Back to the Future: The Ride

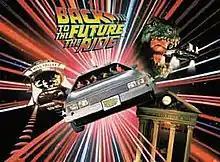
Promotional Poster

"Back to the Future": The Ride was a simulator ride located at several Universal Destinations & Experiences locations. The first installation opened on May 2, 1991, at the World Expo area of Universal Studios Florida in Orlando, Florida. A second installation opened on June 12, 1993, in the Hollywood Lot area of Universal Studios Hollywood in Universal City, California. A third installation opened on March 31, 2001, in the San Francisco area of Universal Studios Japan in Osaka, Japan. Based on the "Back to the Future" franchise, the ride is a first person adventure that takes place after the events depicted in "Back to the Future Part III". Riders engage in a race through time in pursuit of Biff Tannen, who has stolen the DeLorean time machine.